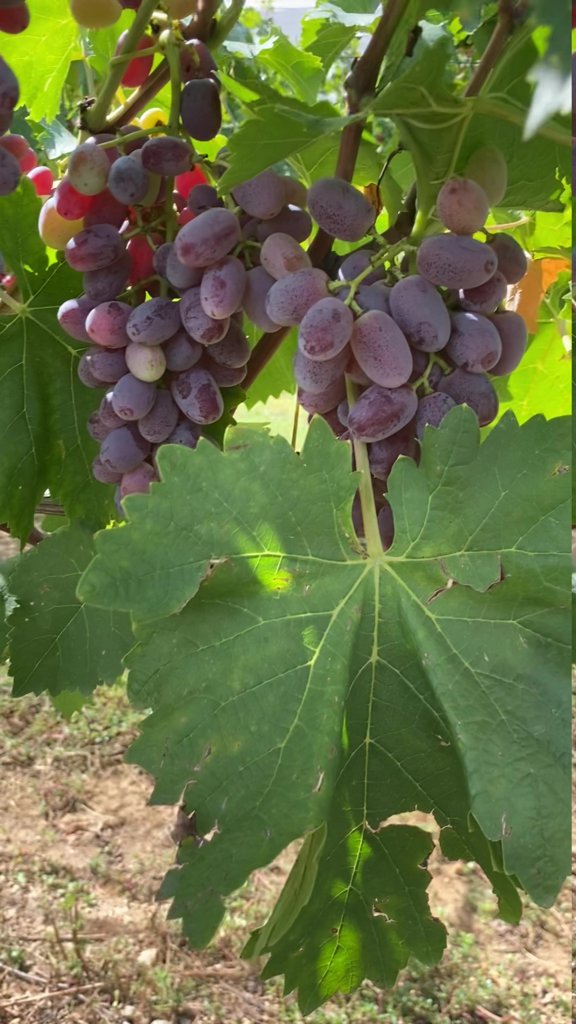
Berries visible: 82
Grape clusters: 4